Nicola Zabaglia

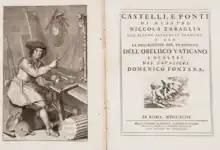
Engraving of Zabaglia (left)

Nicola Zabaglia or Zaballi (Buda di Cascia, 1664 – Rome, 27 January 1750) was an Italian builder known best for his design of scaffolding, often used for decorating ceiling frescoes.